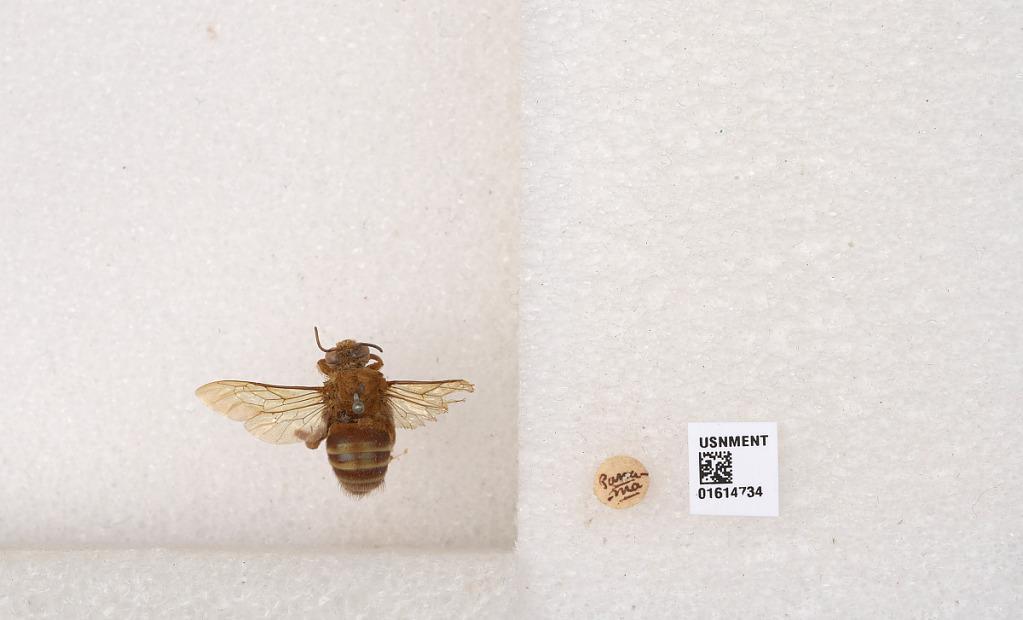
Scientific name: Xylocopa
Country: Panama
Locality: Panama